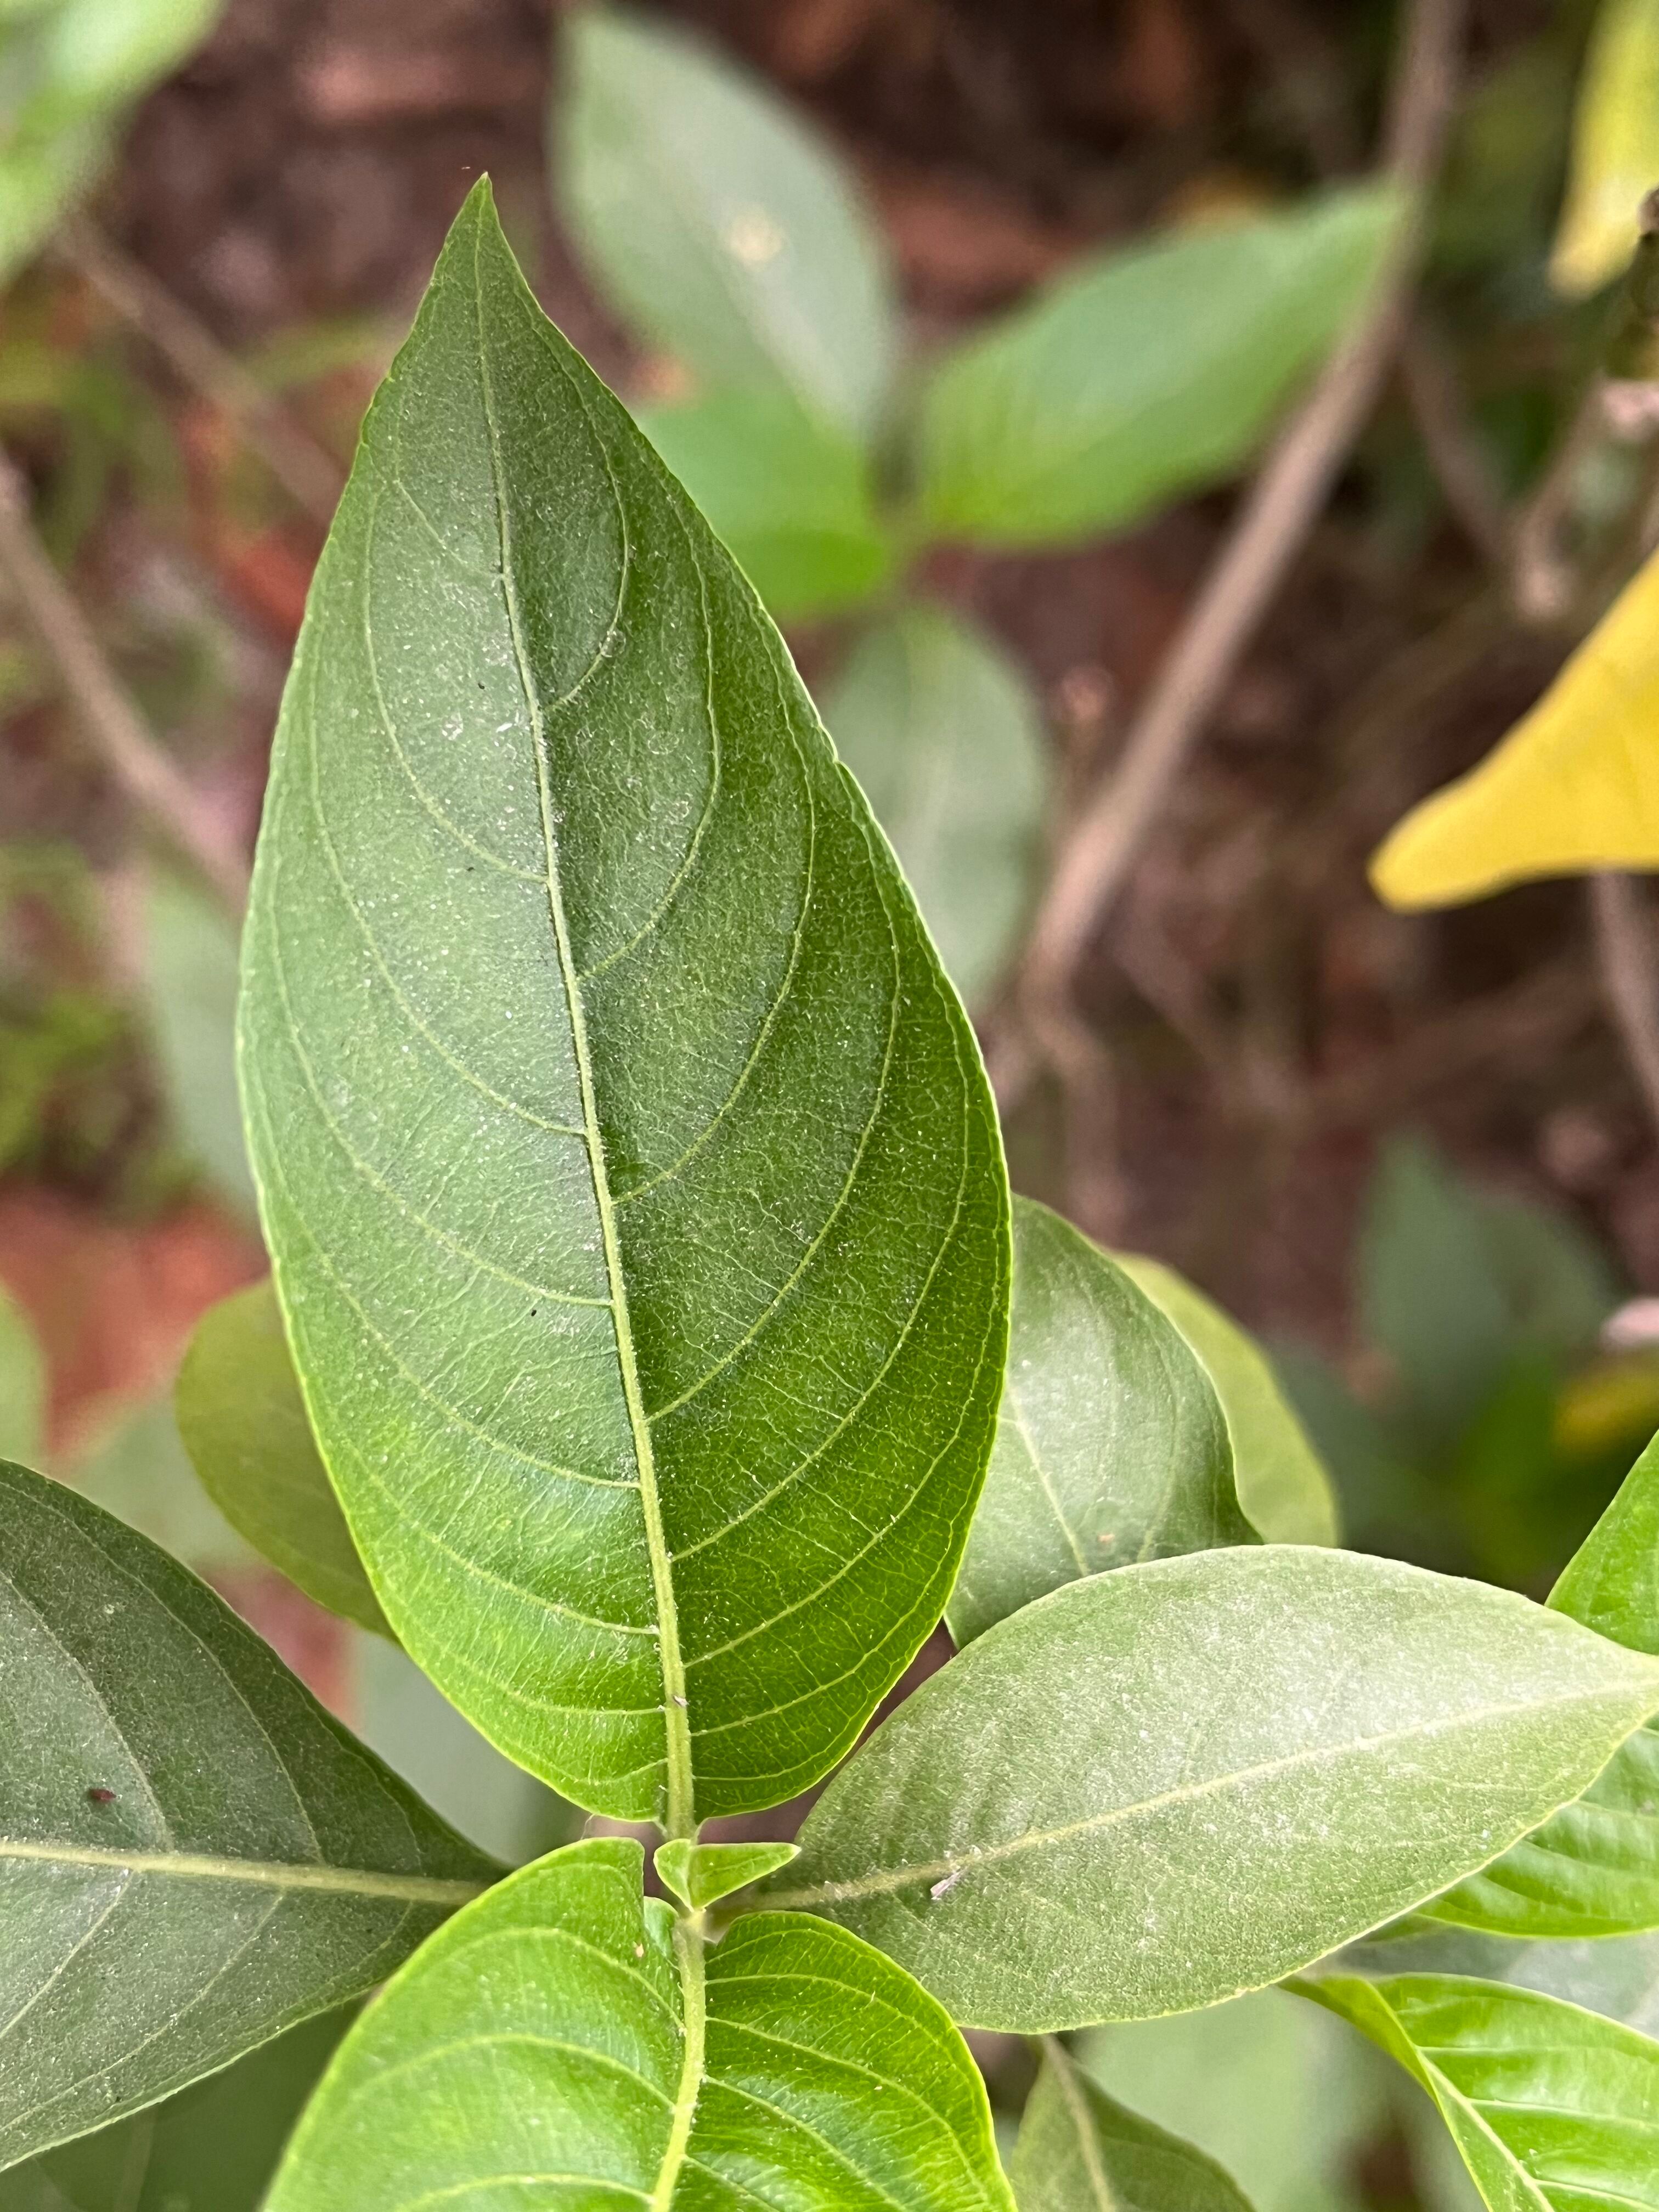
Plant species: justicia-adhatoda